Sarangapani Temple

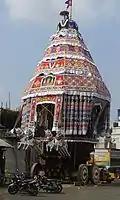
Temple chariot of the temple

The temple follows "Pancharatra Agama" and Vadakalai tradition. It has remained as a stronghold for the Vadakalai tradition. The temple priests perform the "puja" (rituals) during festivals and on a daily basis. Like other Vishnu temples of Tamil Nadu, the priests belong to the Brahmin Vaishnavite sect, which is dedicated to Vishnu. The temple rituals are performed six times a day; "Tiruvanandal" at 8:00 a.m., "Kala santhi" at 9:00 a.m., "Uchikalam" at 12:30 p.m., "Ntiyanusandhanam" at 6:00 p.m., "Irandamkalam" at 7:30 p.m. and "Ardha Jamam" at 9:00 p.m. Each ritual comprises three steps: "alangaram" (decoration), "neivethanam" (food offering) and "deepa aradanai" (waving of lamps) for both Sarangapani and Thayar. The food offering during the six times are curd rice, "Ven pongal", spiced rice, dosa, "Ven pongal" and sugar pongal respectively. The worship is held amidst music with "nadhaswaram" (pipe instrument) and "tavil" (percussion instrument), religious instructions in the Vedas (sacred text) read by priests and prostration by worshippers in front of the temple mast. There are weekly, fortnightly and monthly rituals.